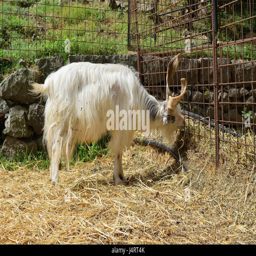
small white goat in the middle of the straw